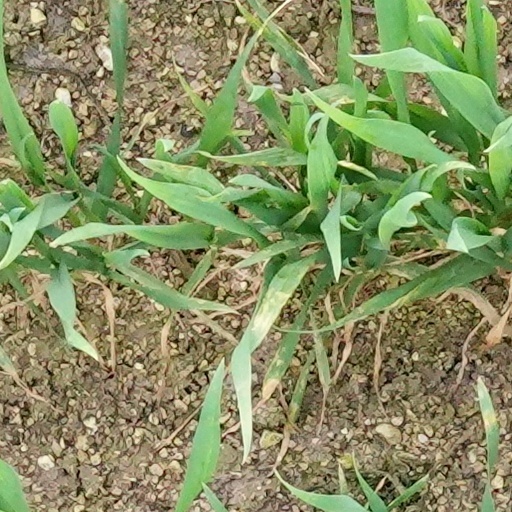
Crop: wheat